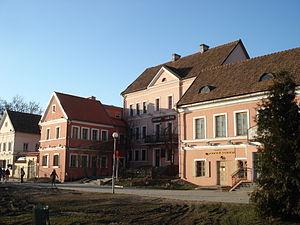
Le faubourg de la Trinité ou colline de la Trinité est un district historique de la ville de Minsk, situé sur la rive gauche de la Svislotch. Il était jadis le centre administratif et commercial de la capitale biélorusse. Il s'agit, depuis 2007, d'une zone historique protégée. On y trouve notamment le Théâtre national d'opéra et de ballet, le musée Maxime Bahdanovitch ou l'île des Larmes.